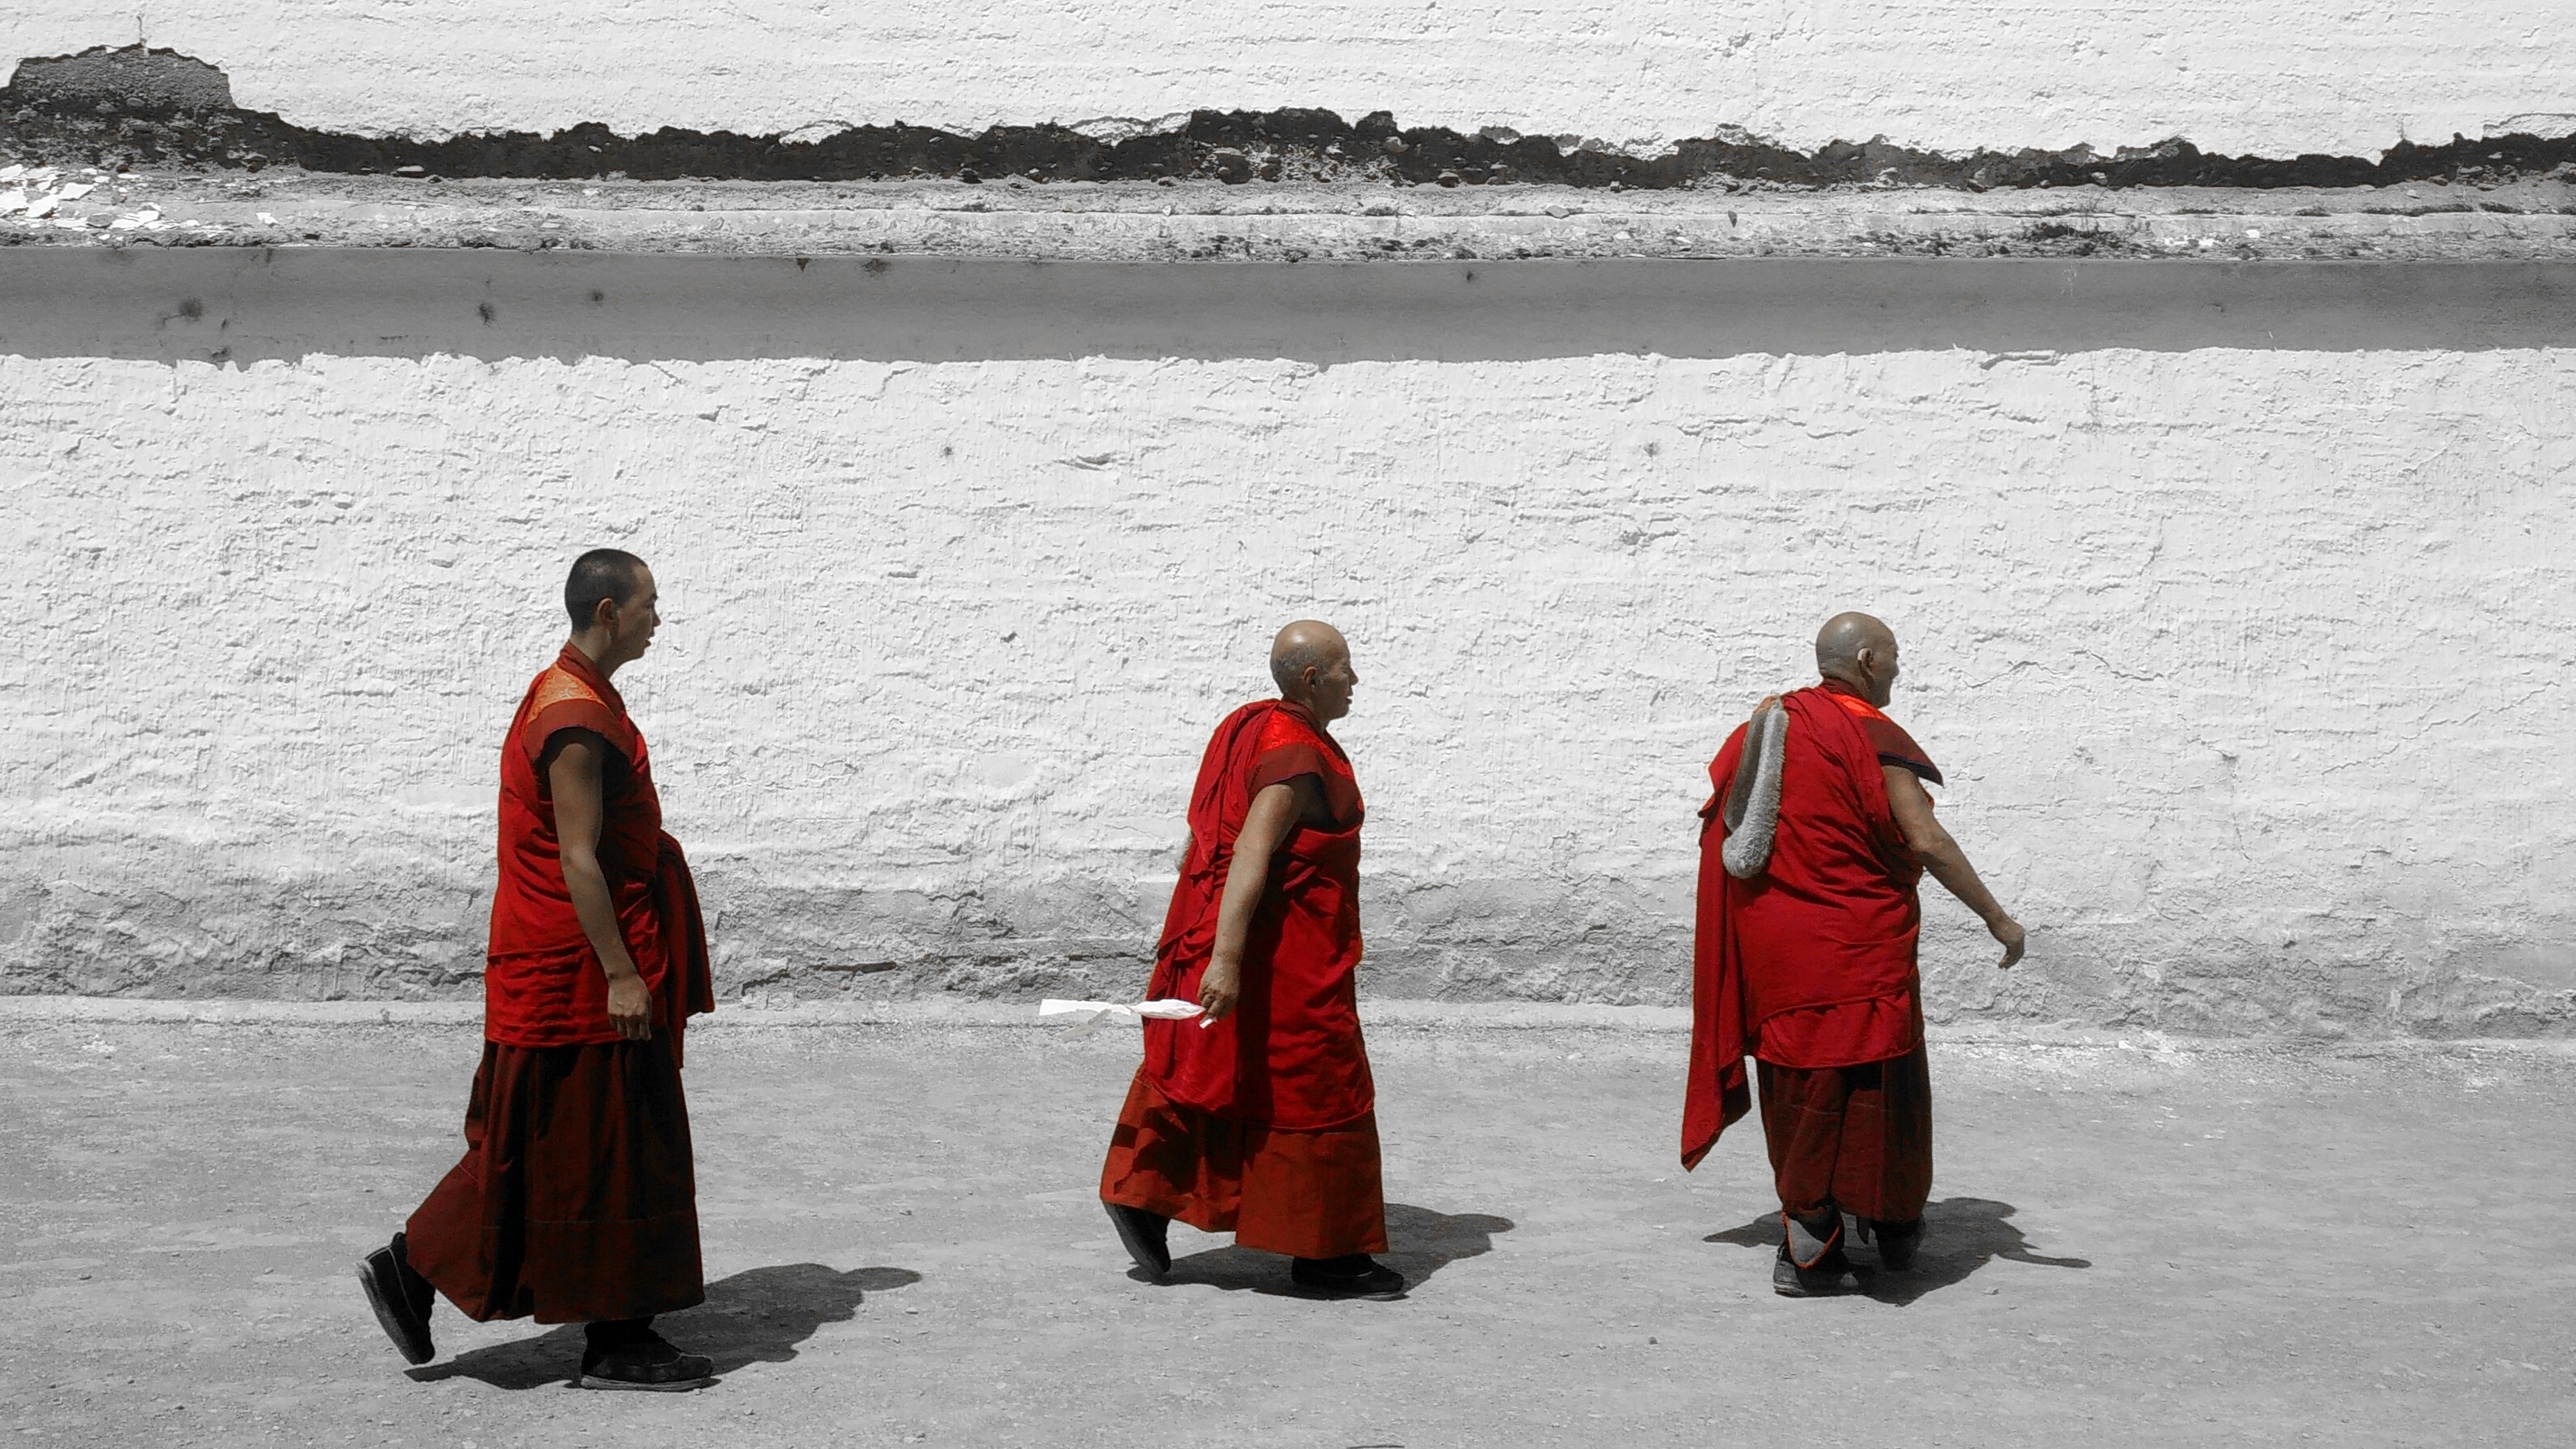
winter, people